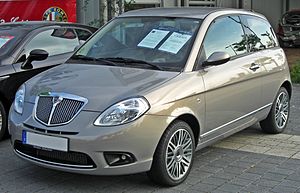
Lancia / Aktuelle modeller
Lancia Automobiles S.p.A. en italiensk bilproducent der er etableret i 1906 af Vincenzo Lancia. Hovedsædet ligger i Torino. Siden 1969 har den været en del af Fiat-koncernen. Virksomheden har en lang historie i af producere karakteristiske biler og desuden stærke rally-traditioner. Nogle af Lancias modeller ses som mere luksuriøse end de Fiat-modeller, som de er baseret på. Et af selskabets varemærker er brugen af bogstaverne i det græske alfabet i sine modelnavne.